Bird visual acuity rendering: 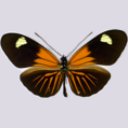
Butterfly visual acuity rendering: 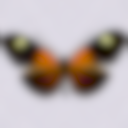
Species: erato
Subspecies: etylus
Sex: female
View: dorsal
Hybrid status: subspecies synonym
Locality: Macas ECD MS
Coordinates: -2.317, -78.117